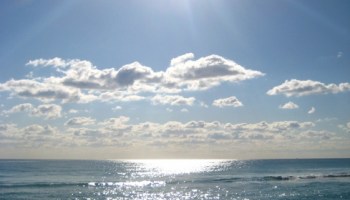
Weather: sun or clear